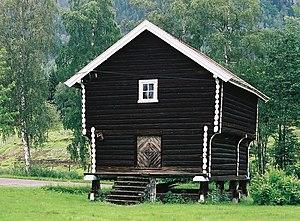
Un stabbur est un grenier en bois reposant sur des piliers. Cette architecture est la version norvégienne d'une construction courante en Europe.